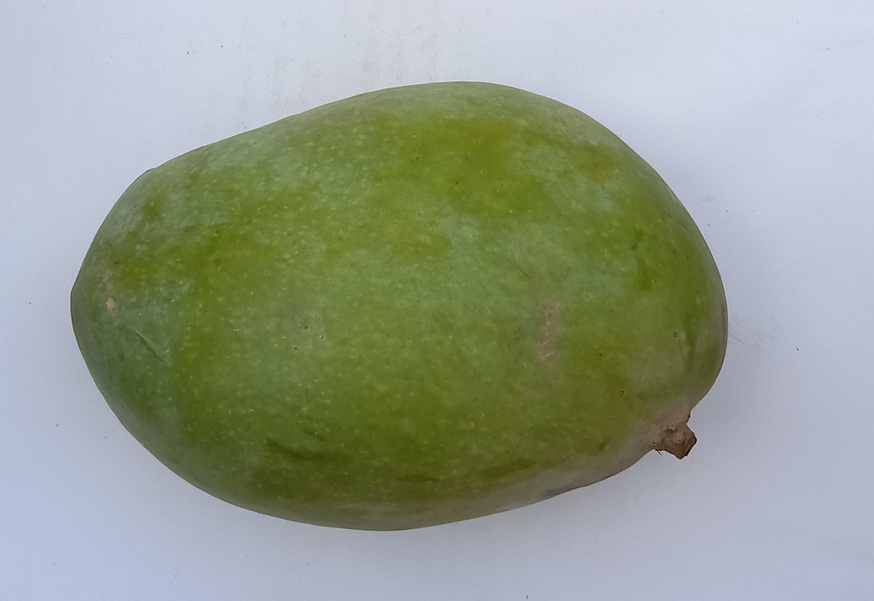
Mango variety: Fajri